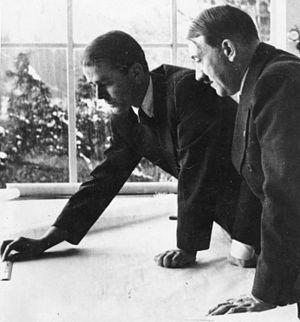
Albert Speer est un architecte allemand, ministre du Troisième Reich et proche de Hitler, né le 19 mars 1905 à Mannheim et mort le 1ᵉʳ septembre 1981 à Londres.